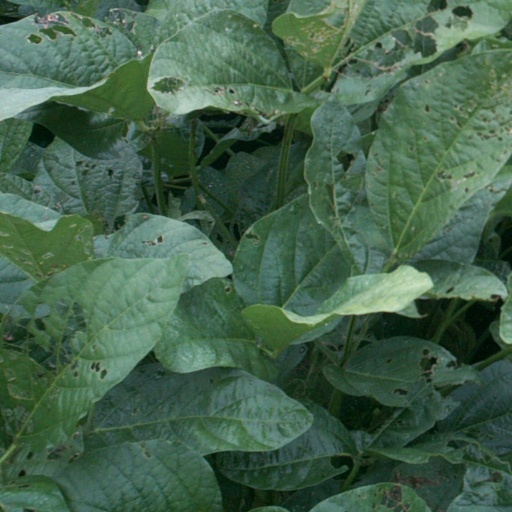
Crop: soybean